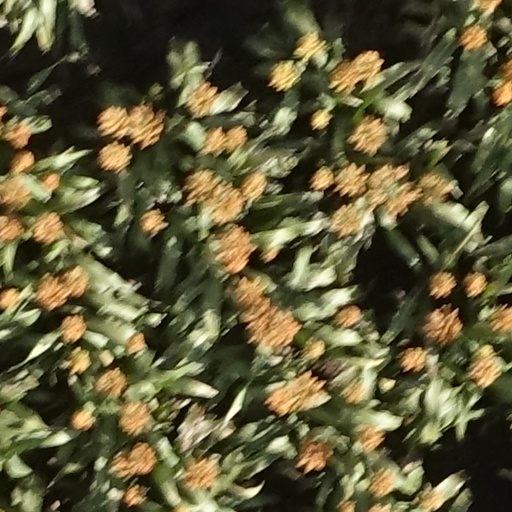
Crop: sorghum